Hong Kong Disneyland Hotel

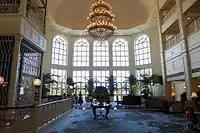
Hotel Lobby

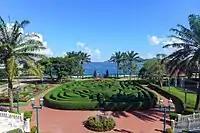
Mickey Maze

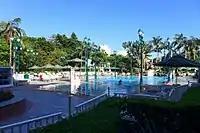
Outdoor Pool

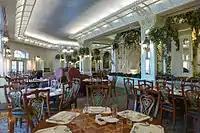
Enchanted Garden Restaurant

Hong Kong Disneyland Hotel is the second Disney hotel in the Hong Kong Disneyland Resort in Penny's Bay, Lantau Island, Hong Kong. The theme of the hotel is of a Victorian style, and is located near Disneyland Harbour. The hotel is built on reclaimed land and opened on 12 September 2005.